Venetian Renaissance architecture

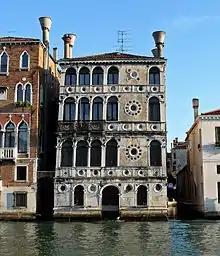
Palazzo Dario, 1480s, with characteristic Venetian chimney-pots

Venice is built on alluvial mud, and most buildings in the city were (and mostly still are) supported by large numbers of timber piles driven into the mud. Above a stone platform sitting on these, the normal building material is brick, although the Renaissance facades were usually faced with Istrian stone, a fine limestone that is not strictly a marble, although it is often so called. This came by sea from quarries in Istria in the "terraferma", now in Croatia. It also had the advantage that it withstood the salt in the coastal air, and floods, much better than marble. Other stones with different colours were often used for contrast, especially a red stone from Verona. Marmorino or "cocciopesto" stuccos, made from grinding limestone, brick and terracotta fragments, was the typical finish for interior walls, and sometimes exteriors.